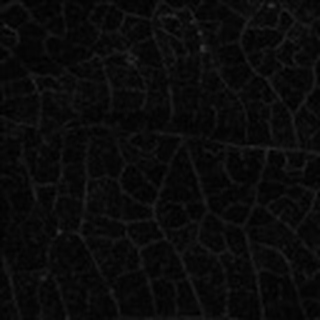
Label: cotton_bacterial_blight